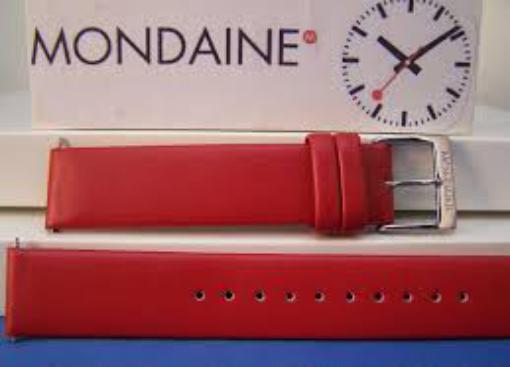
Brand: mondaine
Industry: Food